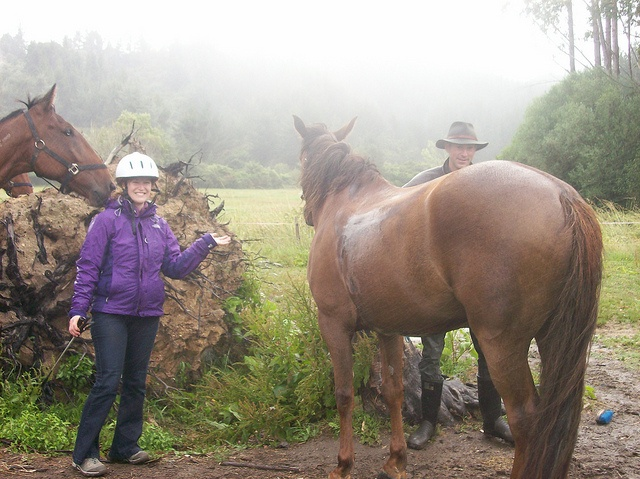
A man and woman are standing next to their horses.
A girl is standing next to a horse.
A woman and a man are standing beside two horses.
Woman wearing a purple jacket standing next to a brown horse.
A man and a woman standng with two horses.